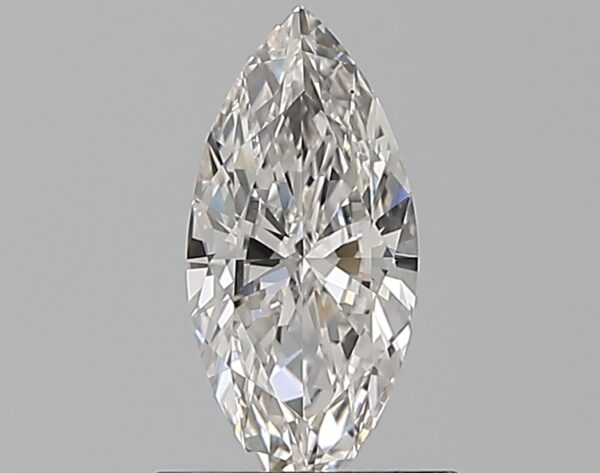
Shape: marquise
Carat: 0.6
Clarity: SI1
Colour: F
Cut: EX
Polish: EX
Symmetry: VG
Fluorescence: N
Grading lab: GIA
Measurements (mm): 9.68 x 4.42 x 2.48